Dudley Fitts

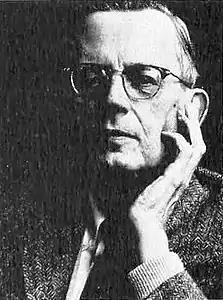
Dudley Fitts 1965

Dudley Fitts (April 28, 1903 – July 10, 1968) was an American teacher, critic, poet, and